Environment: real
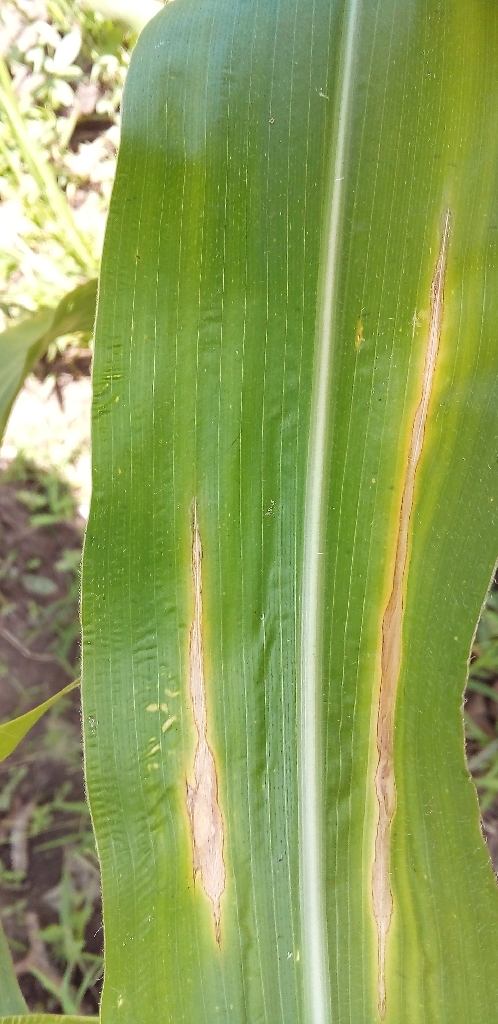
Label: northern_corn_leaf_blight